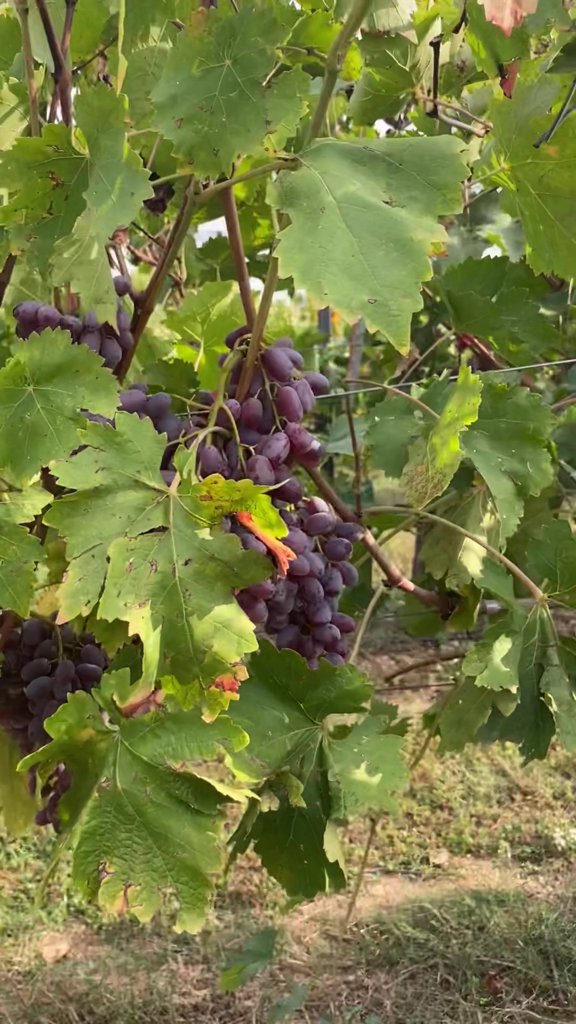
Berries visible: 90
Grape clusters: 4